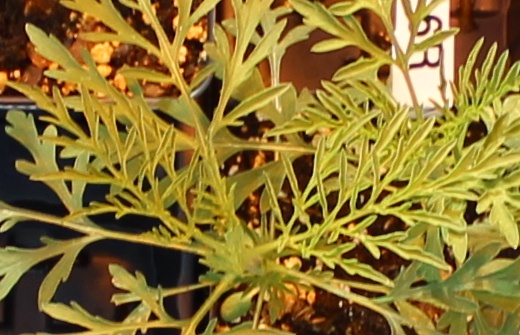
Label: Ragweed